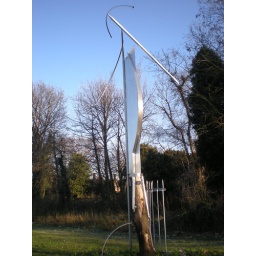
I'm accustomed to flowers in botanical gardens. This was mostly varieties of trees and these sculptures.